Tōhokufukushidaimae Station

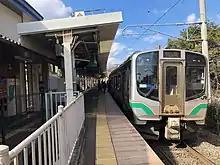
Station platform in 2019

Tōhokufukushidaimae Station opened on 18 March 2007. Kazuhiro Sasaki (retired baseball pitcher and alumnus of nearby Tohoku Fukushi University) served as the ceremonial station master for the opening day.